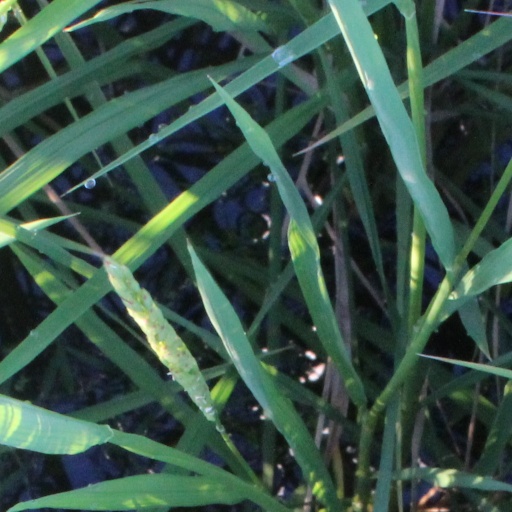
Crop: rice